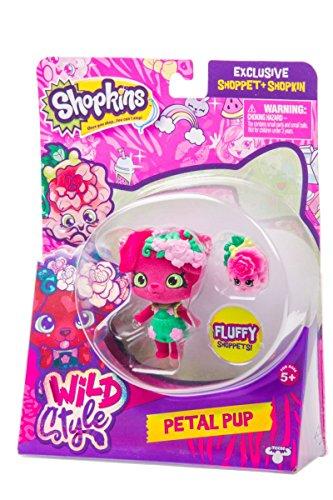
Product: Shopkins S10 SHOPPET Pack - Petal PUPS
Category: Toys & Games | Dolls & Accessories | Doll Accessories
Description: All-New Shoppets from Pawville.
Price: $7.47
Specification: ProductDimensions:1.3x1.5x3.3inches|ItemWeight:1.44ounces|ShippingWeight:1.44ounces(Viewshippingratesandpolicies)|DomesticShipping:ItemcanbeshippedwithinU.S.|InternationalShipping:ThisitemcanbeshippedtoselectcountriesoutsideoftheU.S.LearnMore|ASIN:B079FYVVC6|Itemmodelnumber:57167|Manufacturerrecommendedage:5-15years